Lust (2010 film)

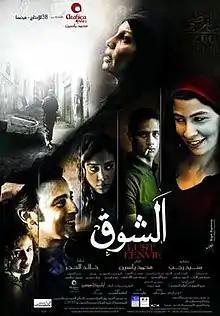
Film poster

Lust (translit. El Shoq) is a 2010 Egyptian drama film directed by Khaled El Hagar. It stars Ruby, Ahmed Azmi and Sawsan Badr. Lust was reviewed at the 34th Cairo International Film Festival. In the Arab world of film production, it is the oldest annual cinema event. According to Daily News, “Lust” is an interesting and provocative contribution to this year’s festival." The Executive Producer Producer of Lust was Amr El Safie while Dima Al-Joundi, and Mohamed Yassine produced it.